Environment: real
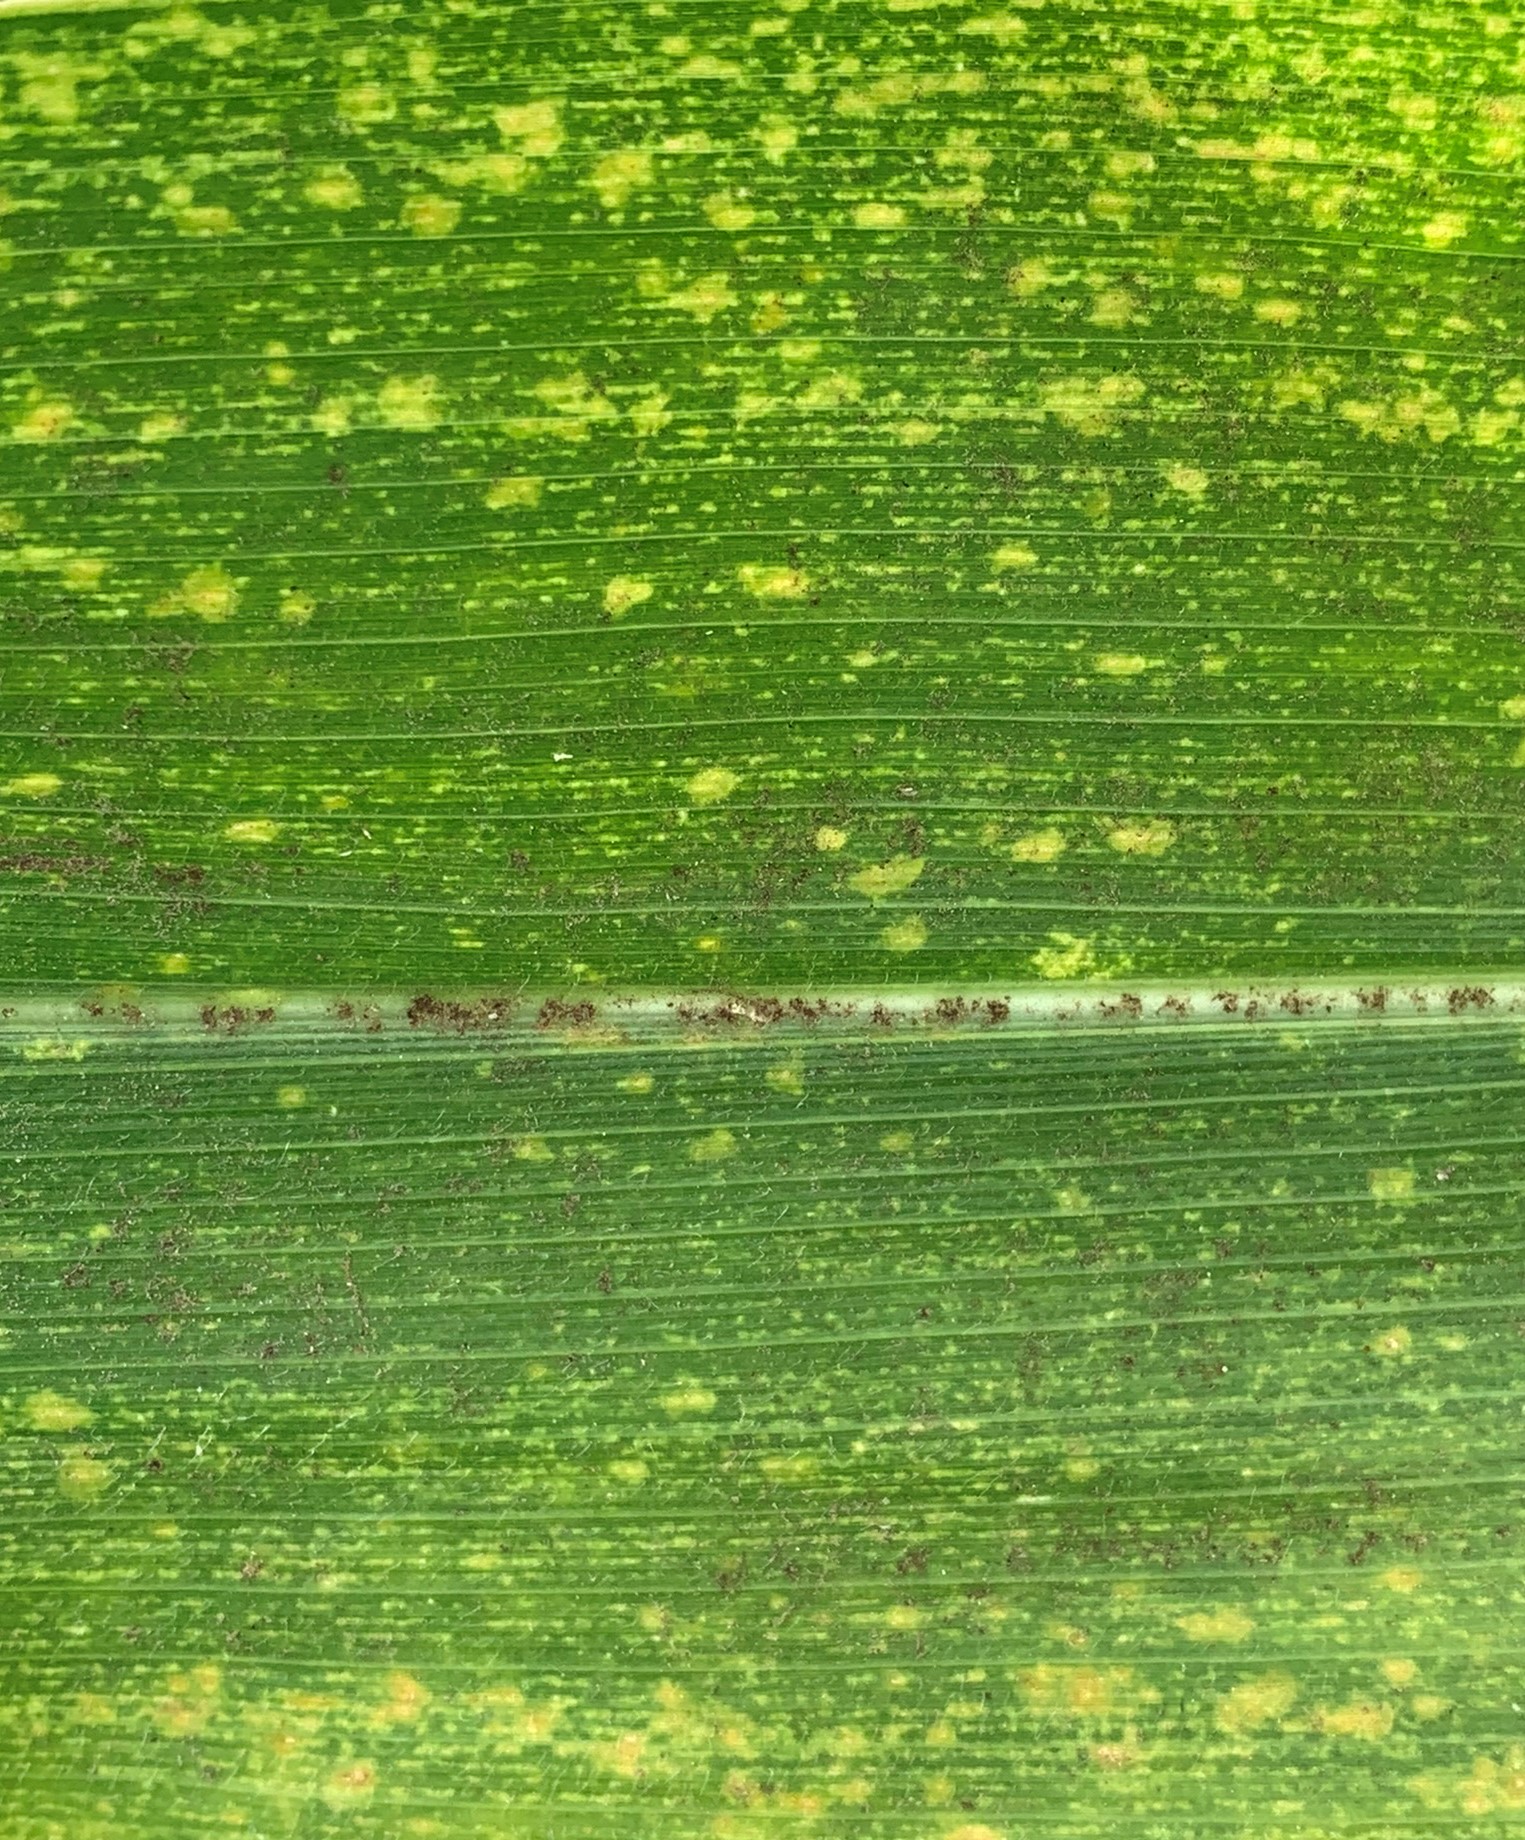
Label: lethal_necrosis